Victorian fashion

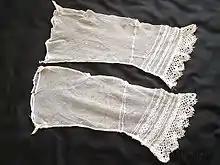
Engageants

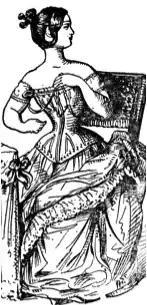
1837 dress

Victorian-era cosmetics were typically minimal, as makeup was associated with promiscuity. Many cosmetics contained toxic or caustic ingredients like lead, mercury, ammonia, and arsenic.